Bonaire National Marine Park

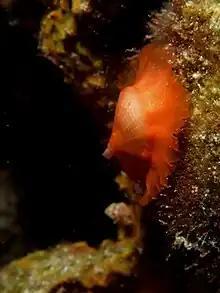
Lucapina adspersa, a keyhole limpet. Photographed in the Bonaire National Marine Park in 2011.

At the bottom of the Bonaire National Marine Park are extensive seagrass beds, which are of the seagrass species "Thalassia testudinum" and "Syringodium filiforme" and green algae, dominantly of the genus "Halimeda". In the seagrass beds, one can find a nursery for reef fish and a foraging ground for endangered queen conch and green turtles as well. They are important for the egg-laying and rearing of the young for many species of fish. In addition, large populations of marine snails, such as flamingo tongue snails (""), live here.